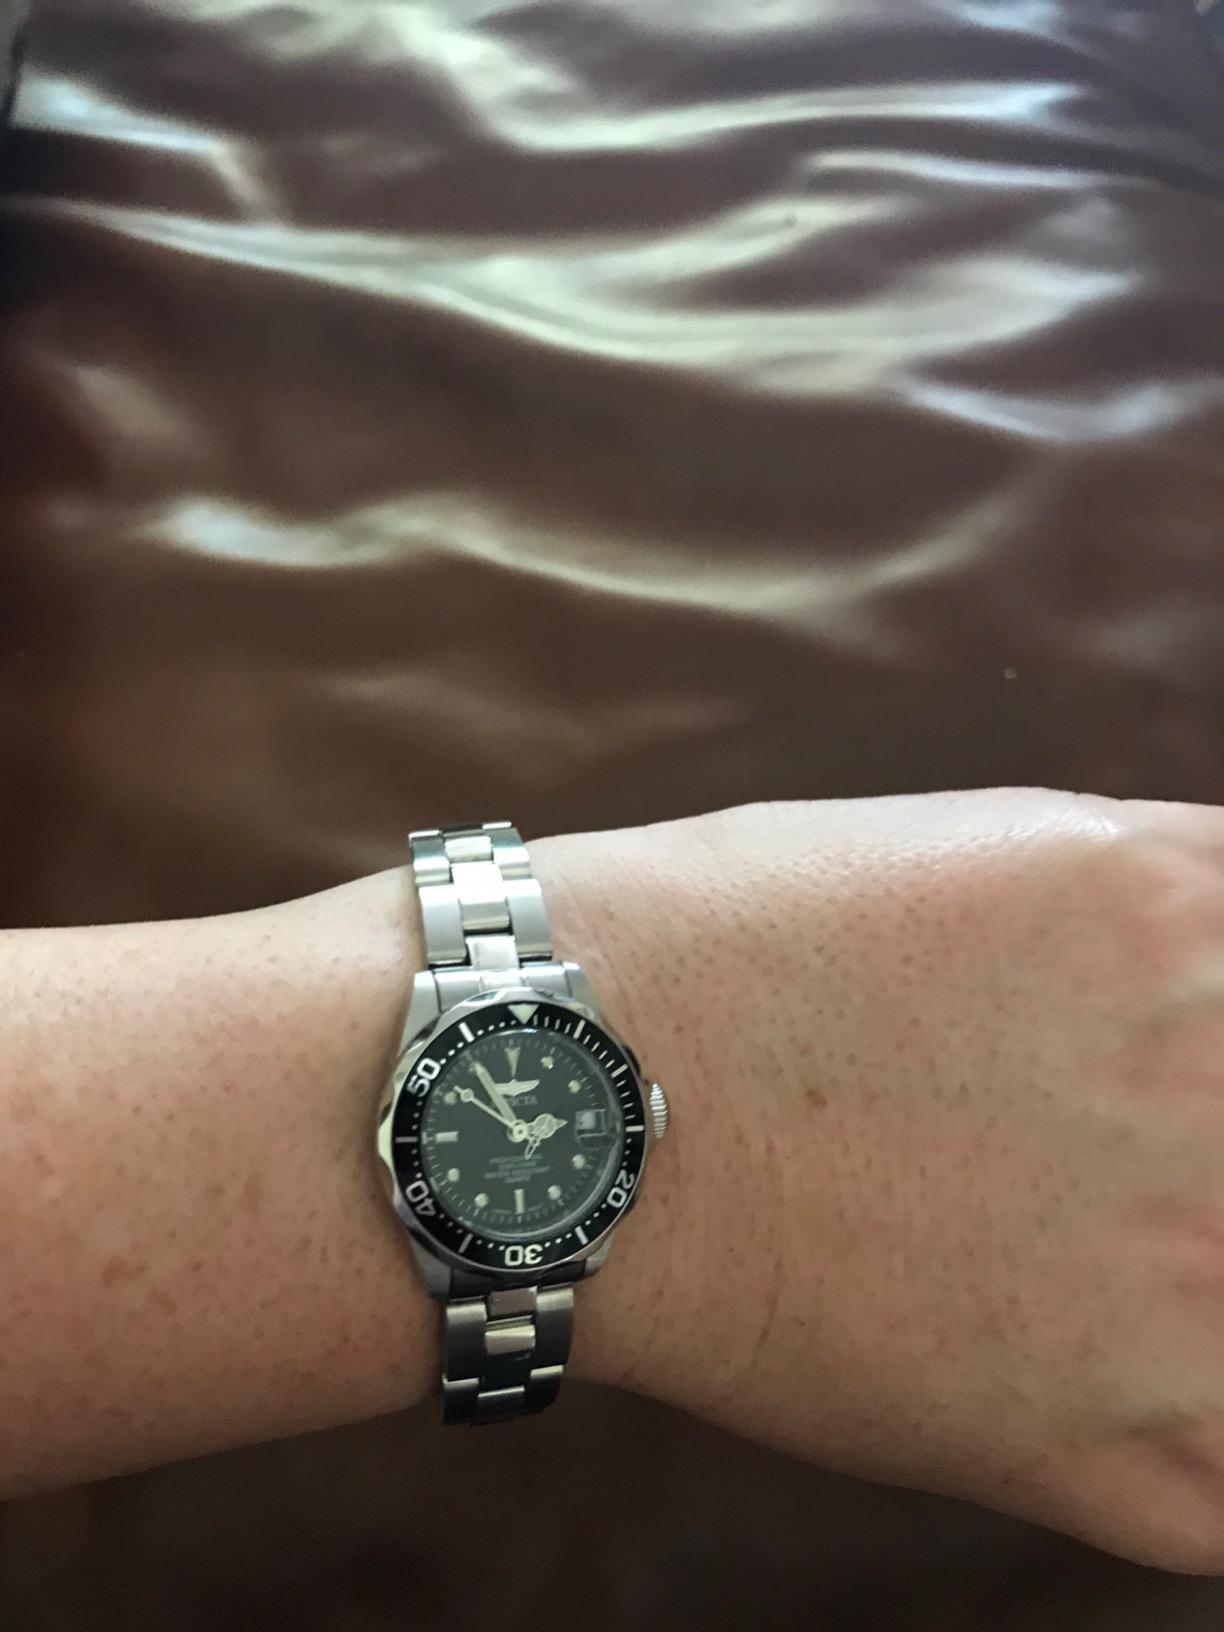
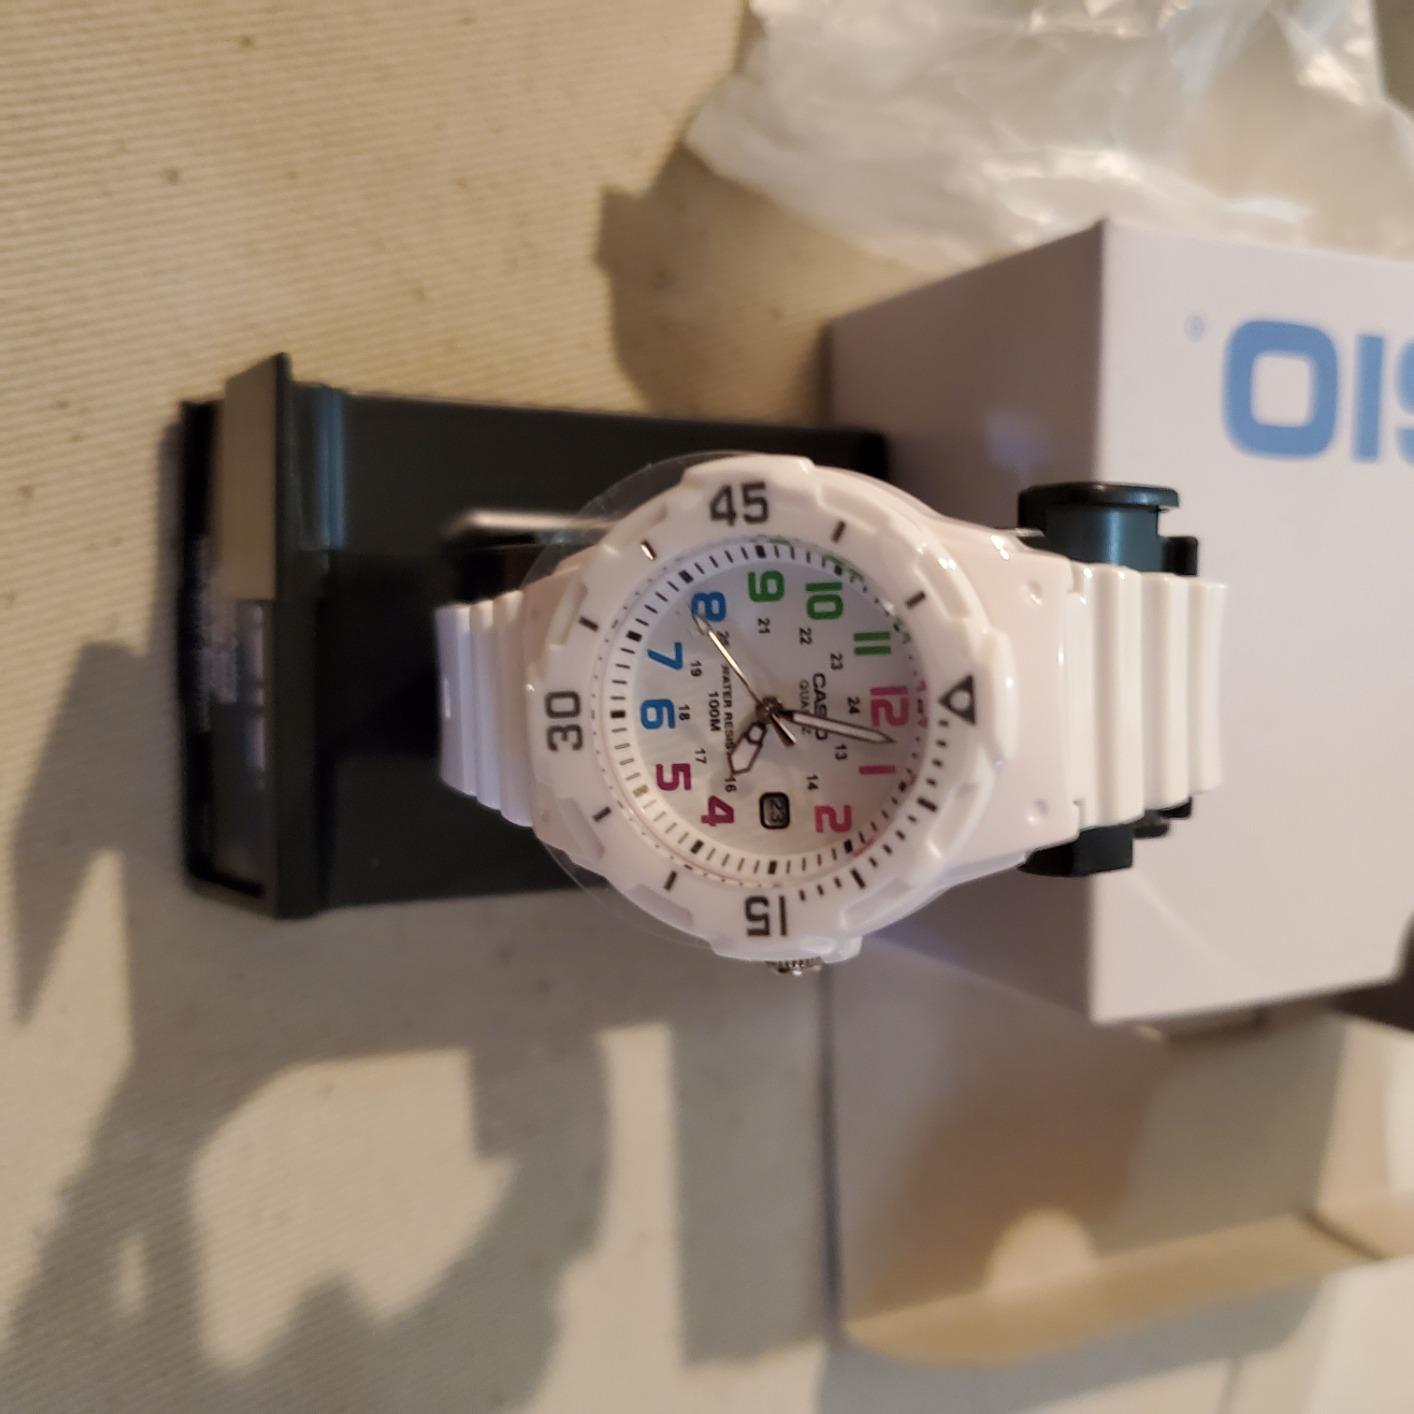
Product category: accessories_watch
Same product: no